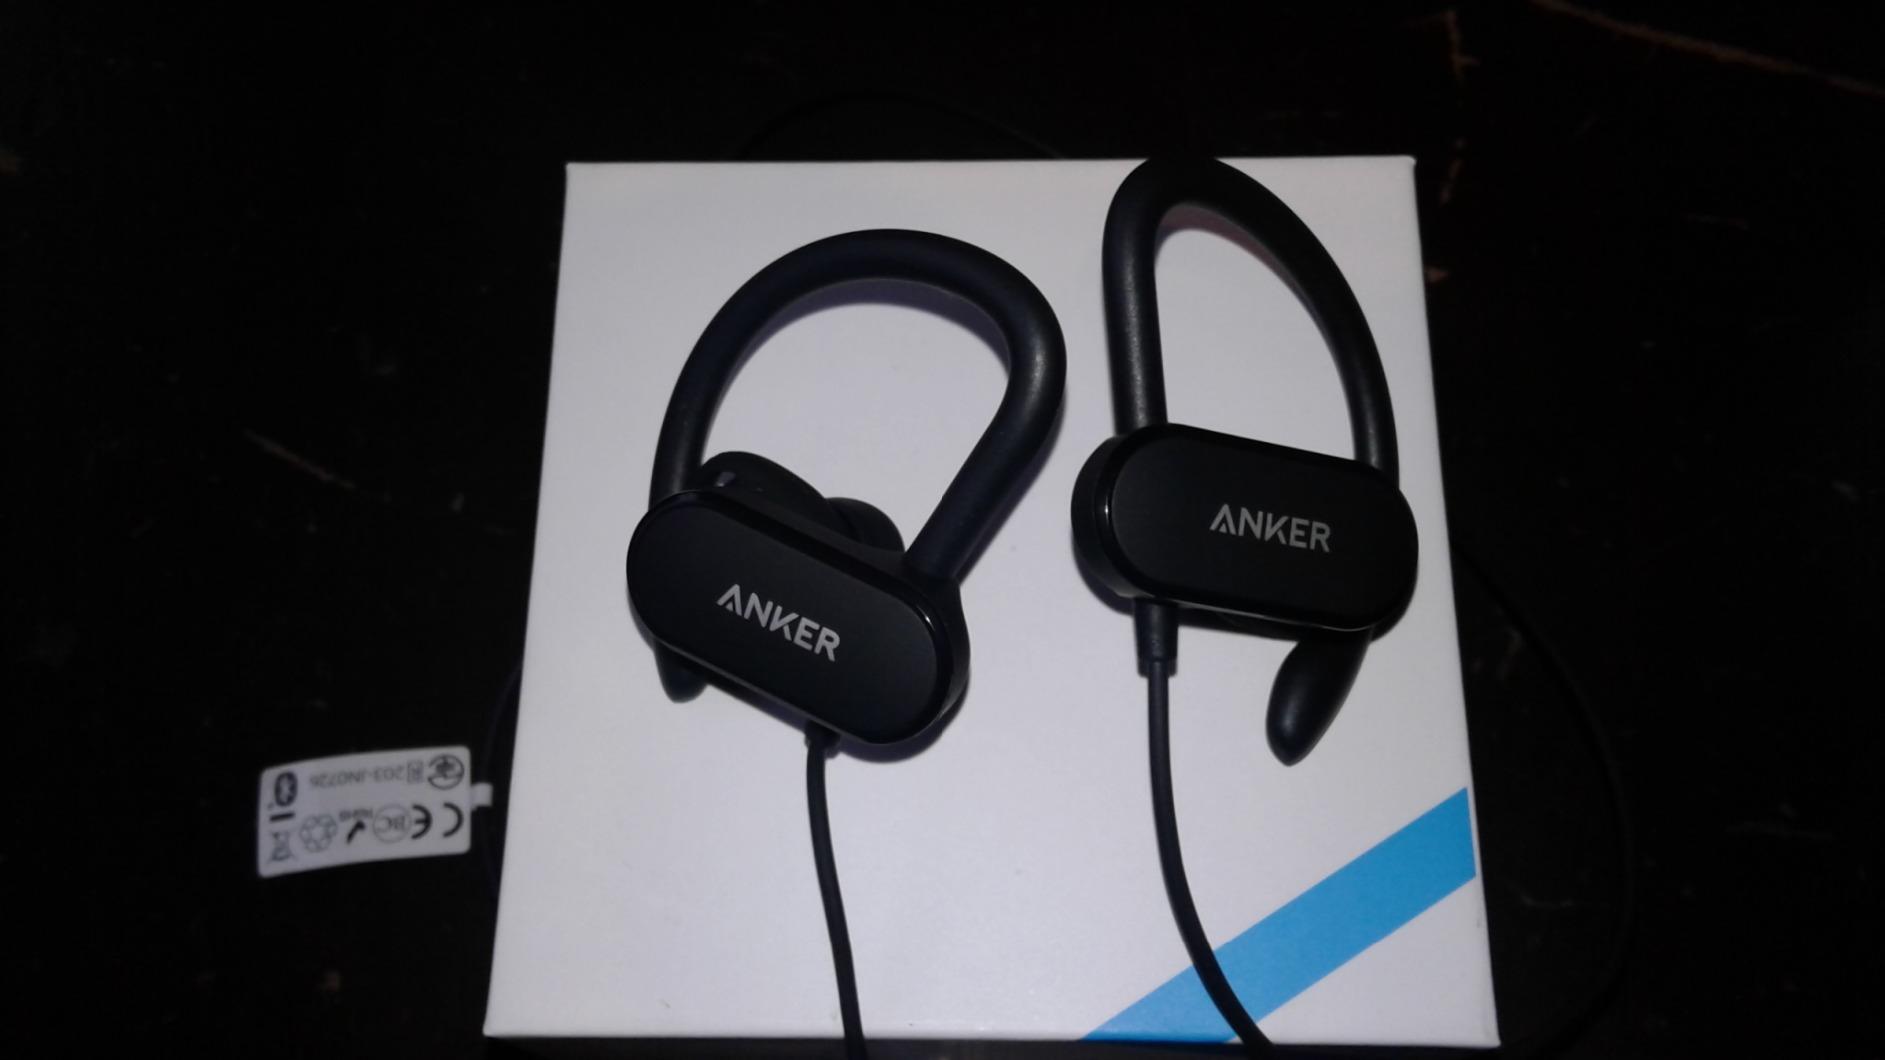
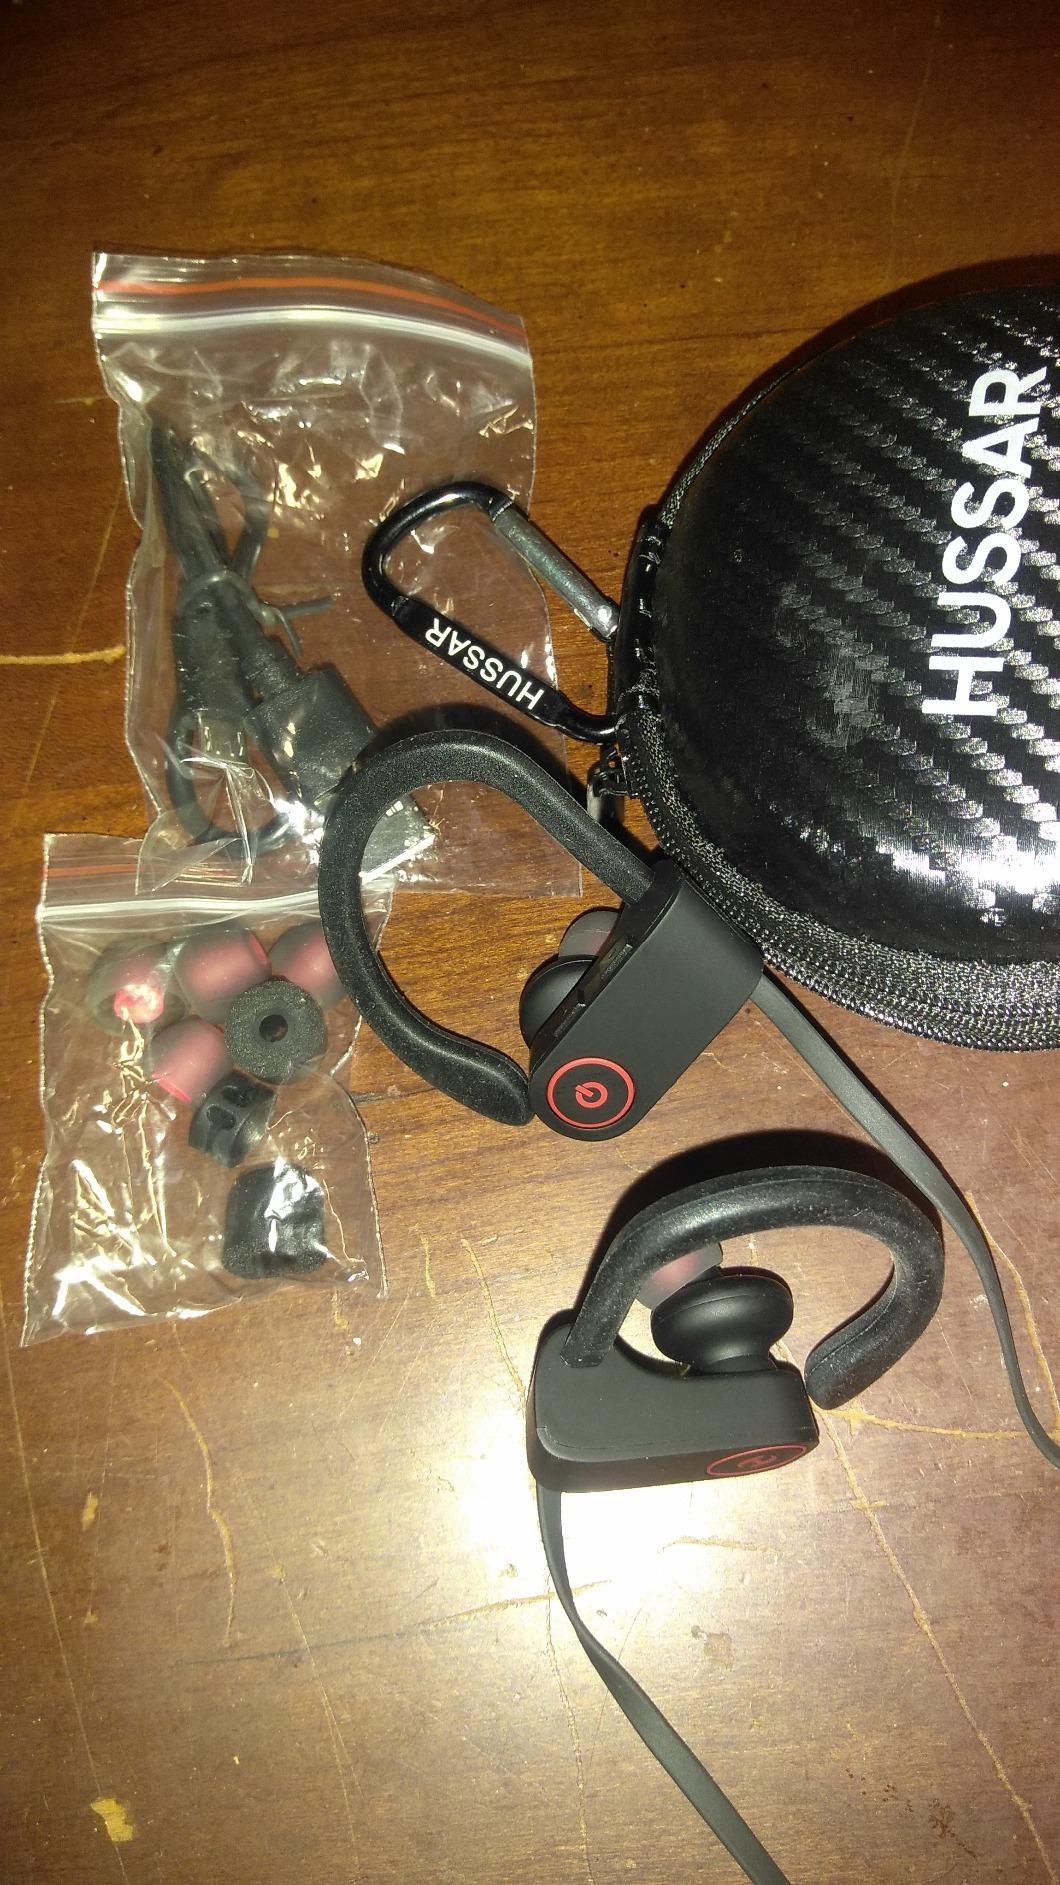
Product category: headphones
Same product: no